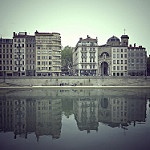
Label: buildings